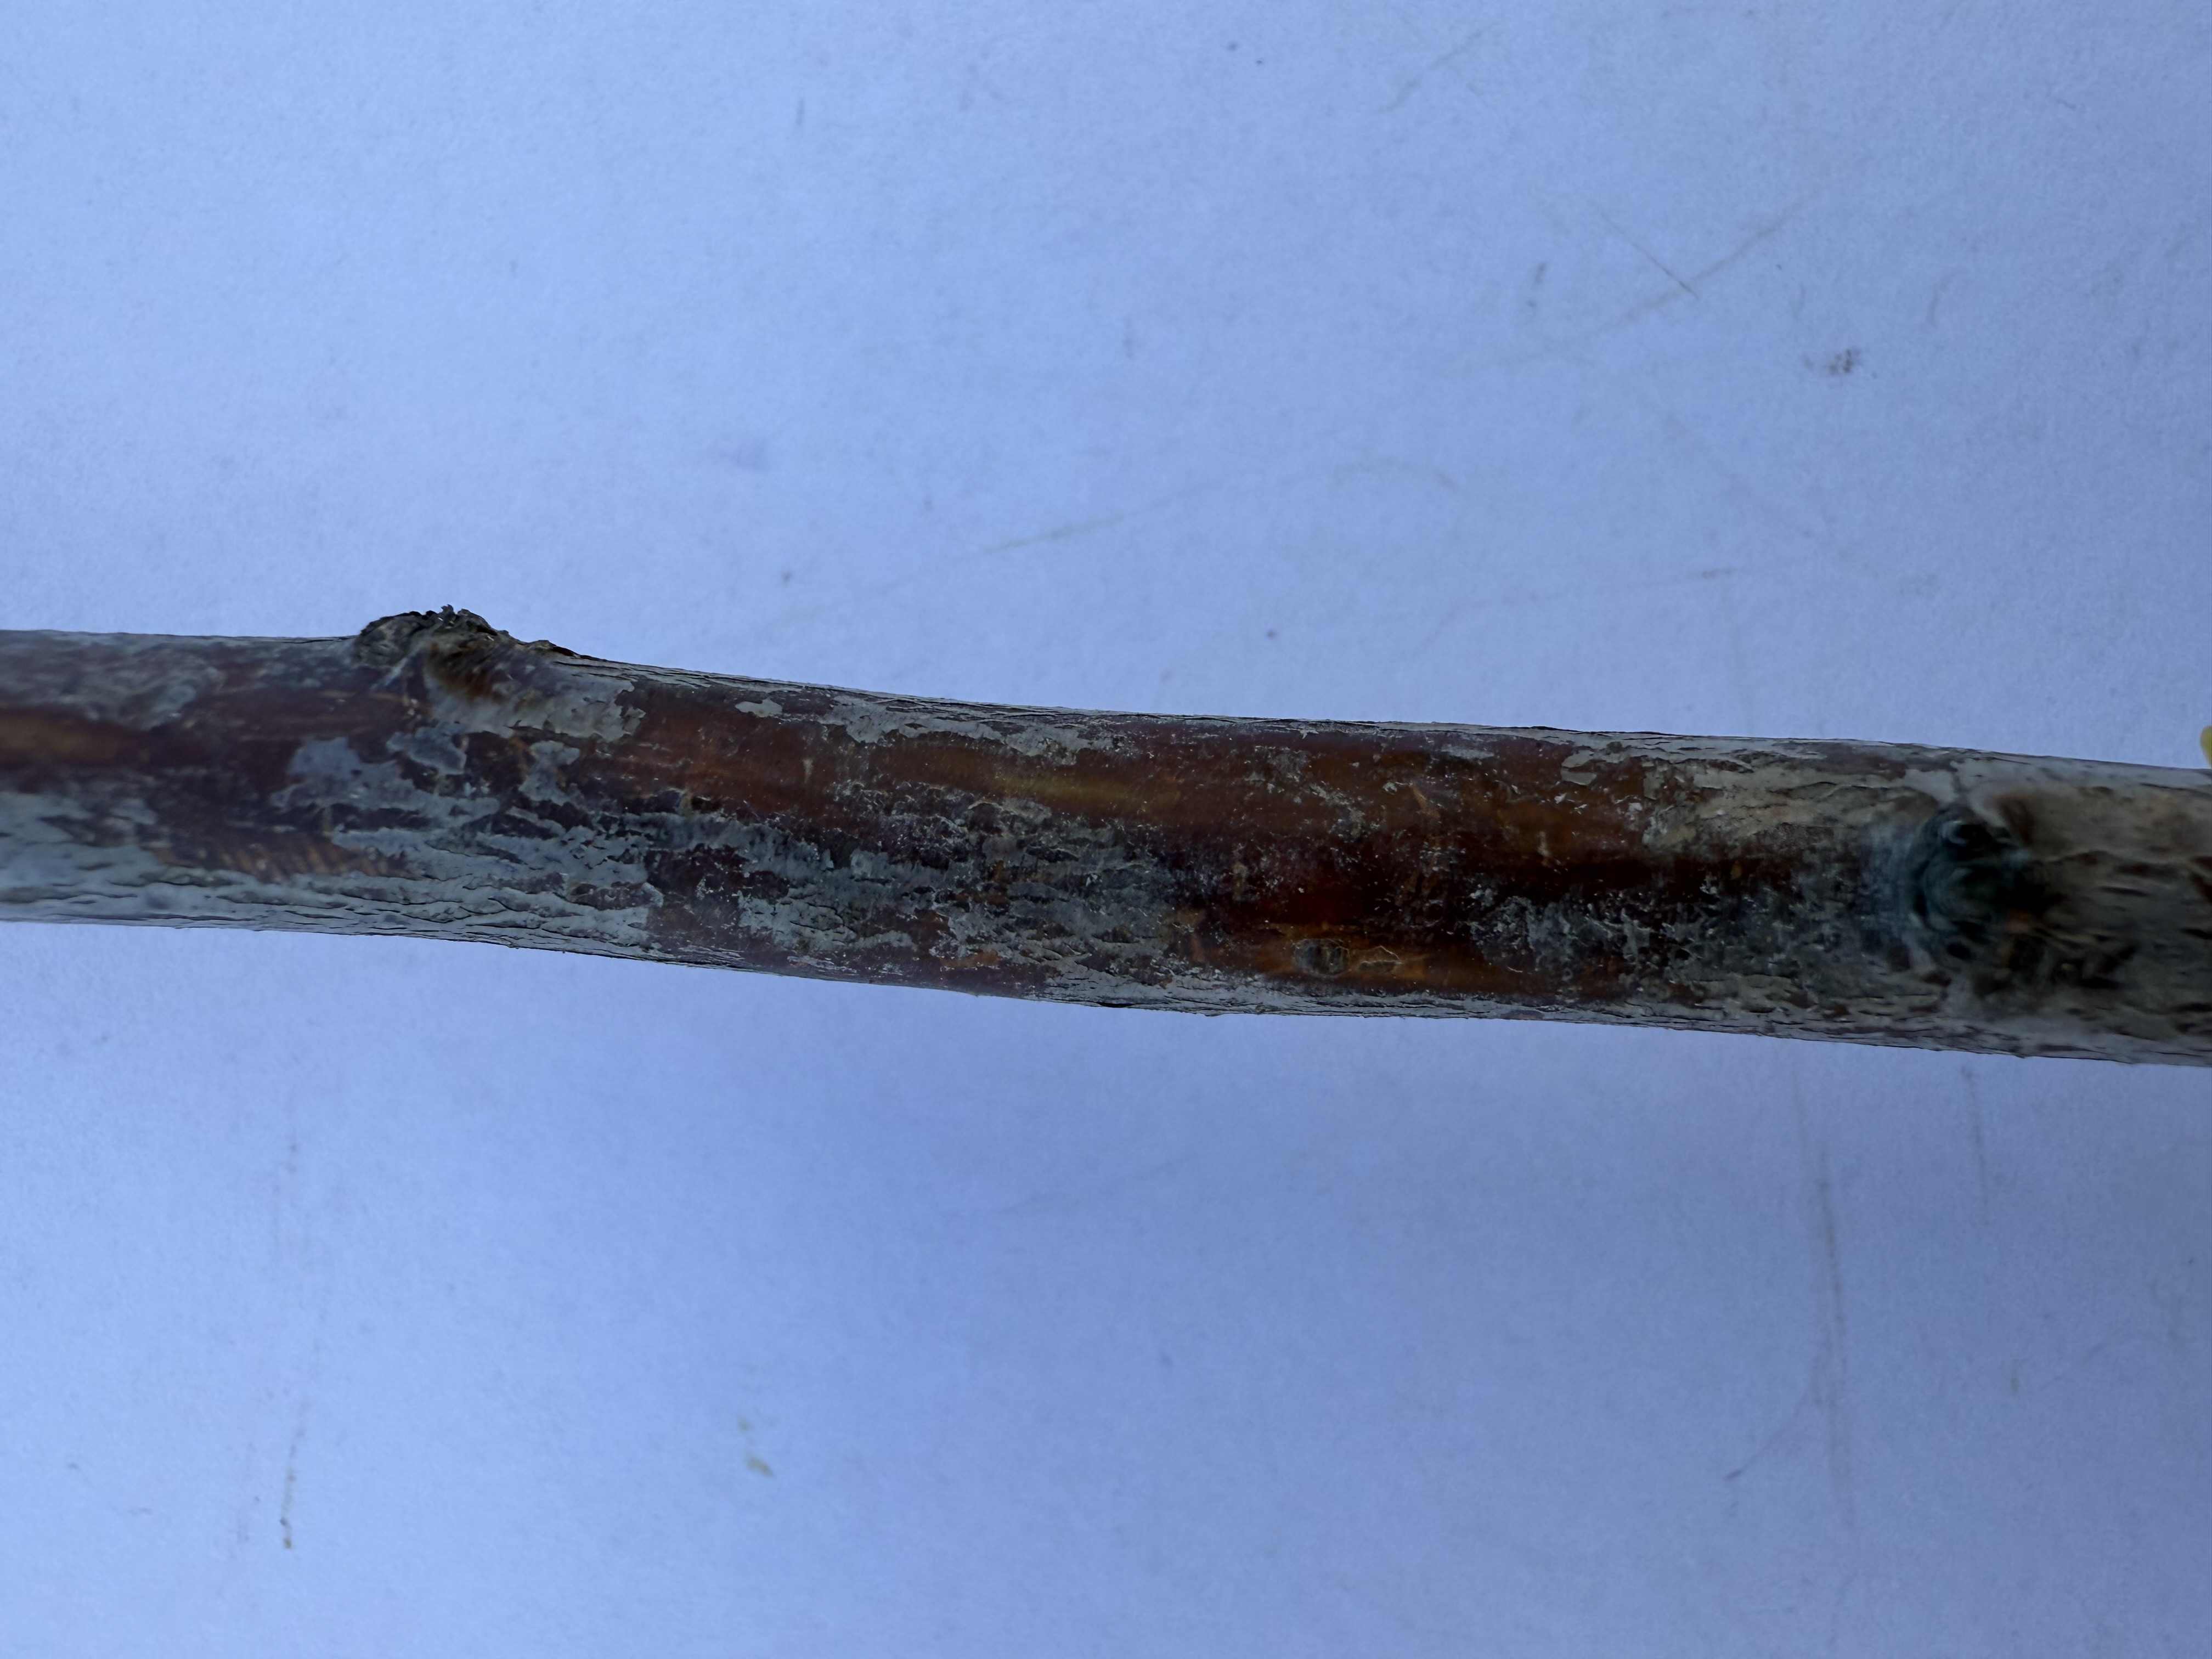
Variety: Angeleno Plum